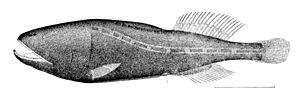
En zoologie, poisson aveugle est un nom ambigu qui désigne plusieurs espèces de poissons sans yeux fonctionnels. Ce sont des espèces cavernicoles ou abyssales dont les yeux, inutiles dans l'obscurité ambiante, se recouvrent d'une couche graisseuse quand ils sont présents chez les jeunes, rendant l'animal complètement aveugle à l'âge adulte.